Sunday Onuoha

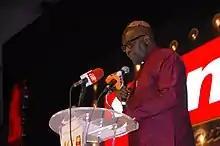
Bishop Onuoha at the Sun Awards

Sunday Ndukwo Onuoha is the founder and president of Vision Africa International and the co-chair, Interfaith Dialogue Forum for Peace. In 2003, he was consecrated as Bishop in the Methodist Church Nigeria and appointed as Special Assistant on Privatization in Nigerian President Olusegun Obasanjo's Presidential Cabinet.